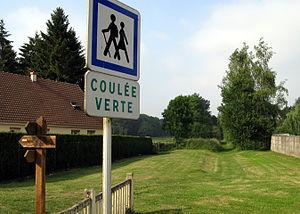
Lœuilly est une ancienne commune française située dans le département de la Somme, en région Hauts-de-France.
On appelle coulée verte — ou parfois promenade plantée — un espace vert aménagé et protégé dans le cadre d'un plan d'urbanisation.